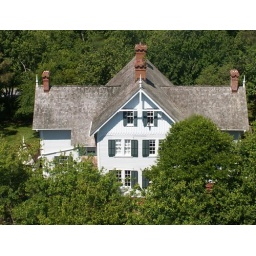
The keeper's house shot from a window in the lighthouse.